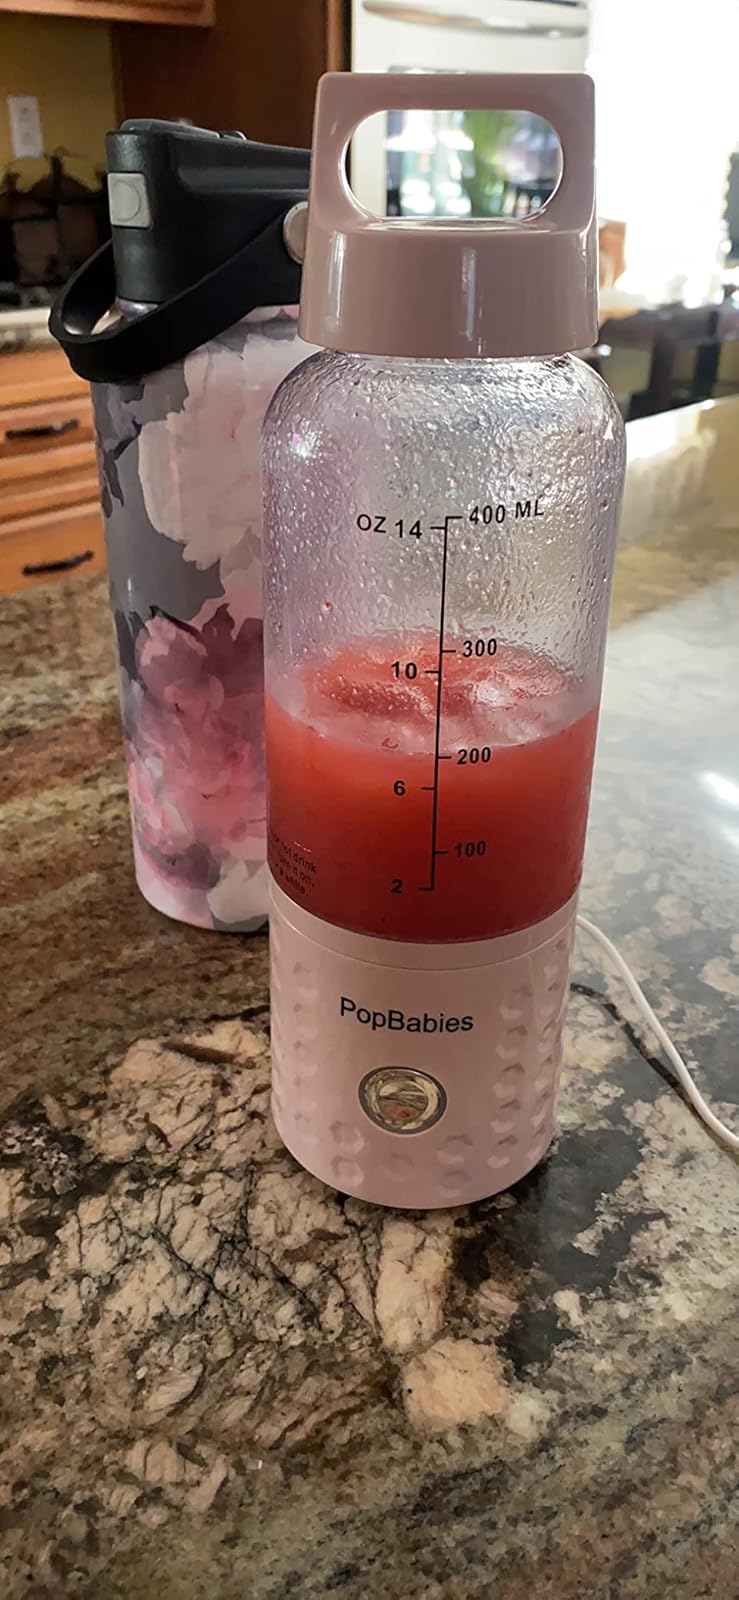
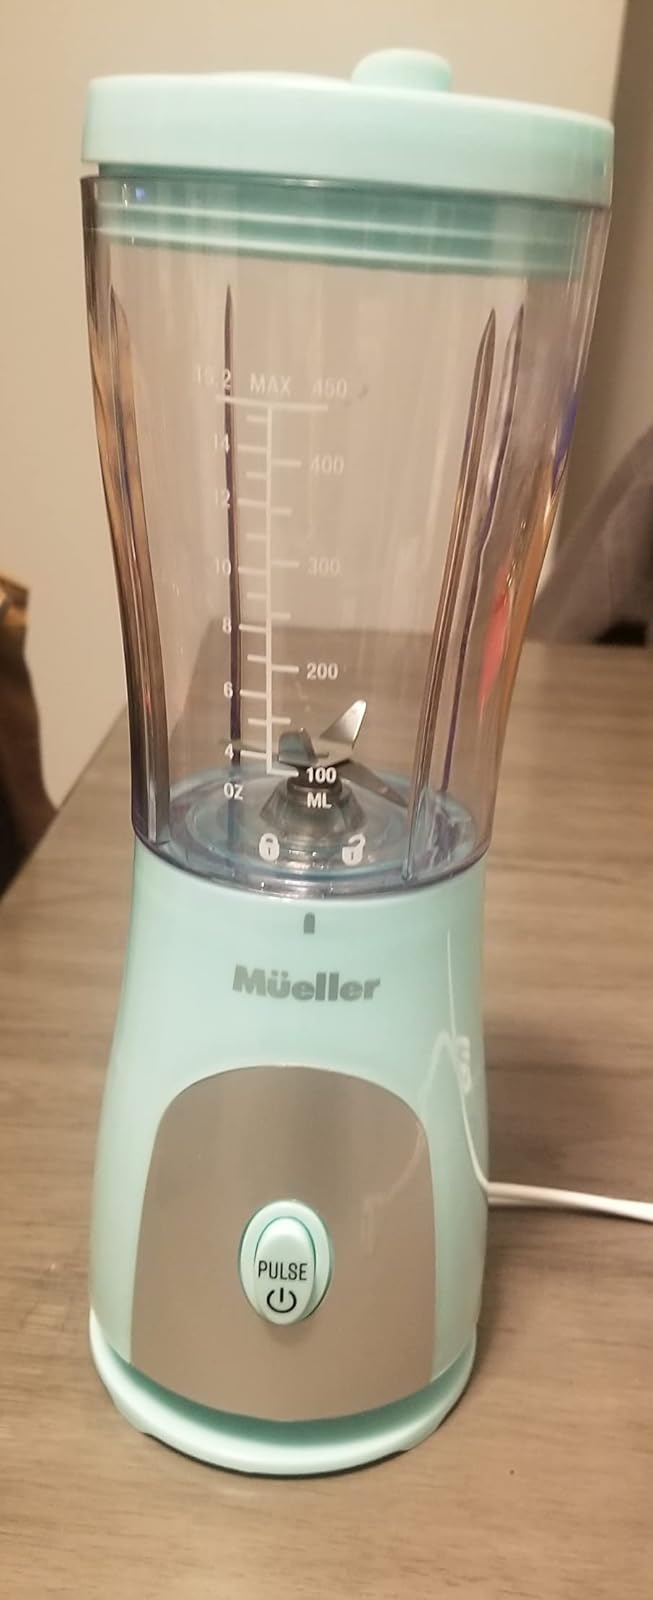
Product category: items_blender
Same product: no